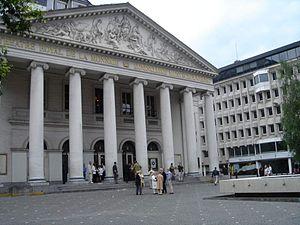
La place de la Monnaie est une place au centre de Bruxelles, située près de la place De Brouckère.